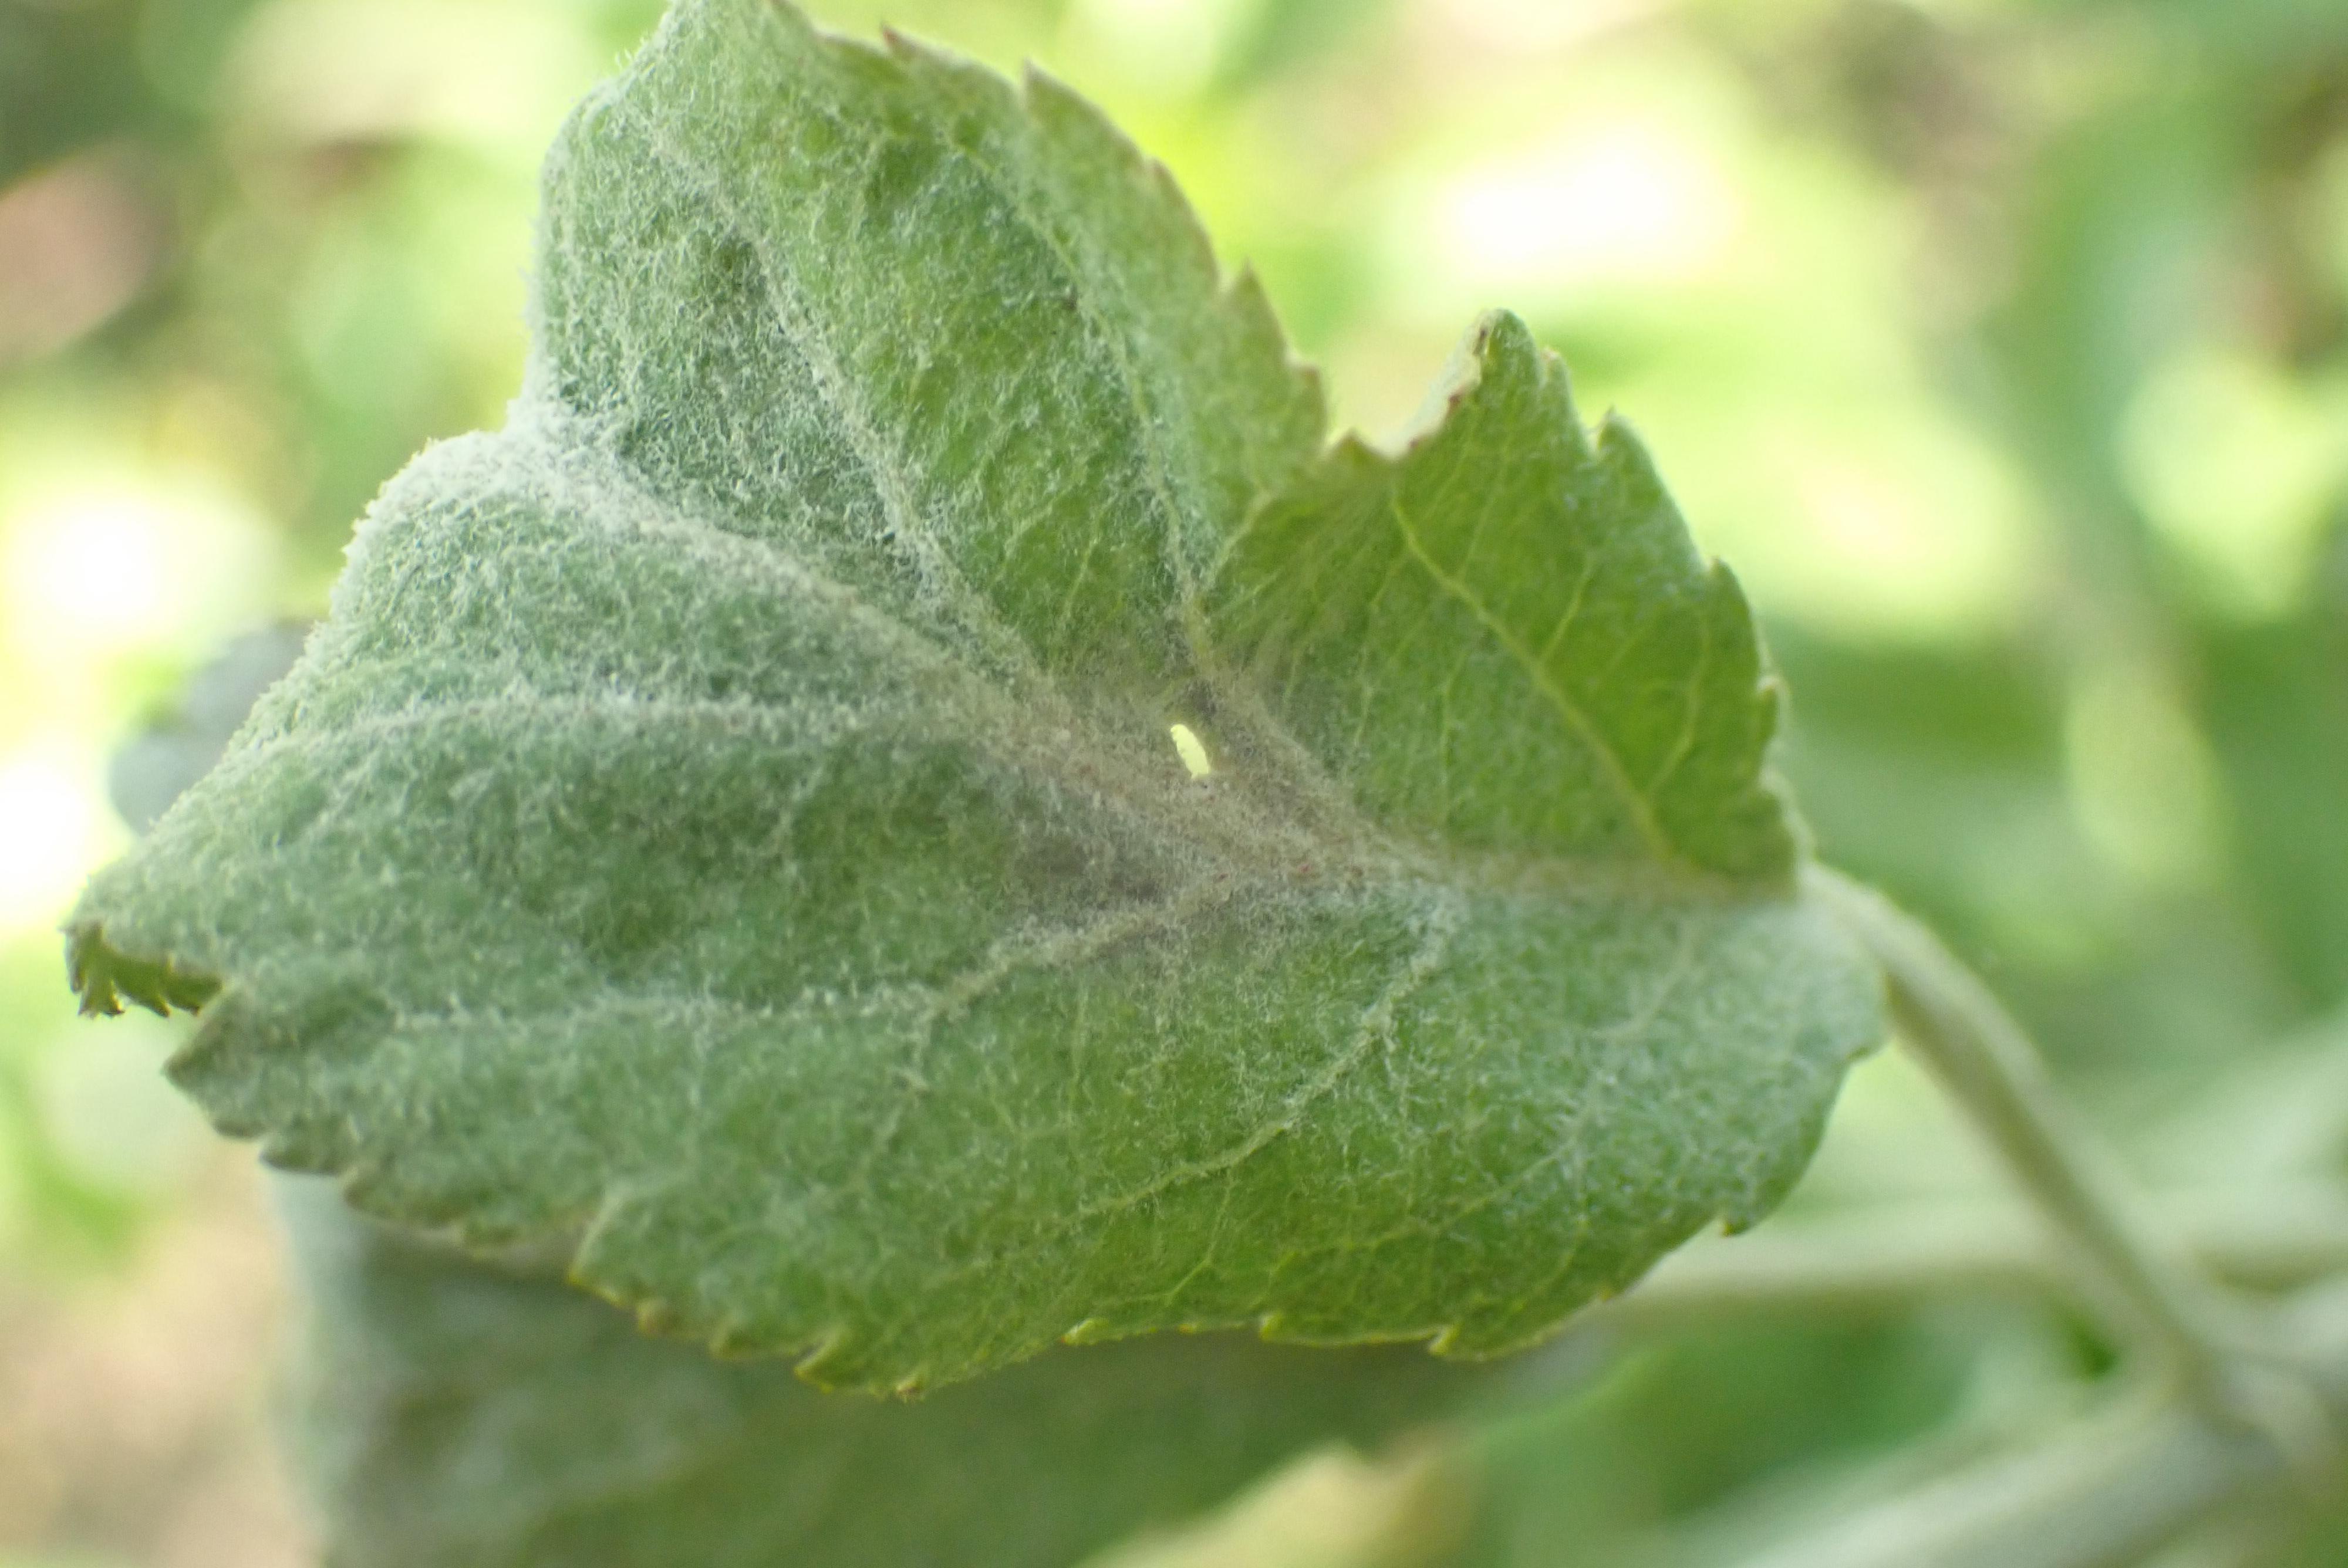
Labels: powdery_mildew